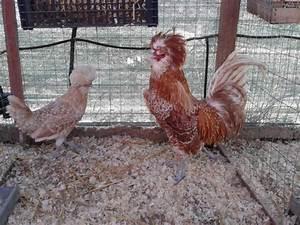
chicken